Qingliangshan Park

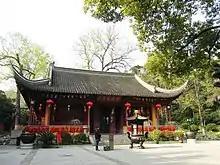
Qingliang Temple

Chinese Zen Master Fayan Wenyi (885–958), and founder of the Fayan school, taught at the Qingliang Temple. Juefan Huihong, also known as Qingliang (died 1128 AD), a great and well-known Zen Buddhist teacher in China, came to live at the Qingliang Temple. Tiantong Rujing (1163–1228), a noted Zen master, was an abbot at the temple.